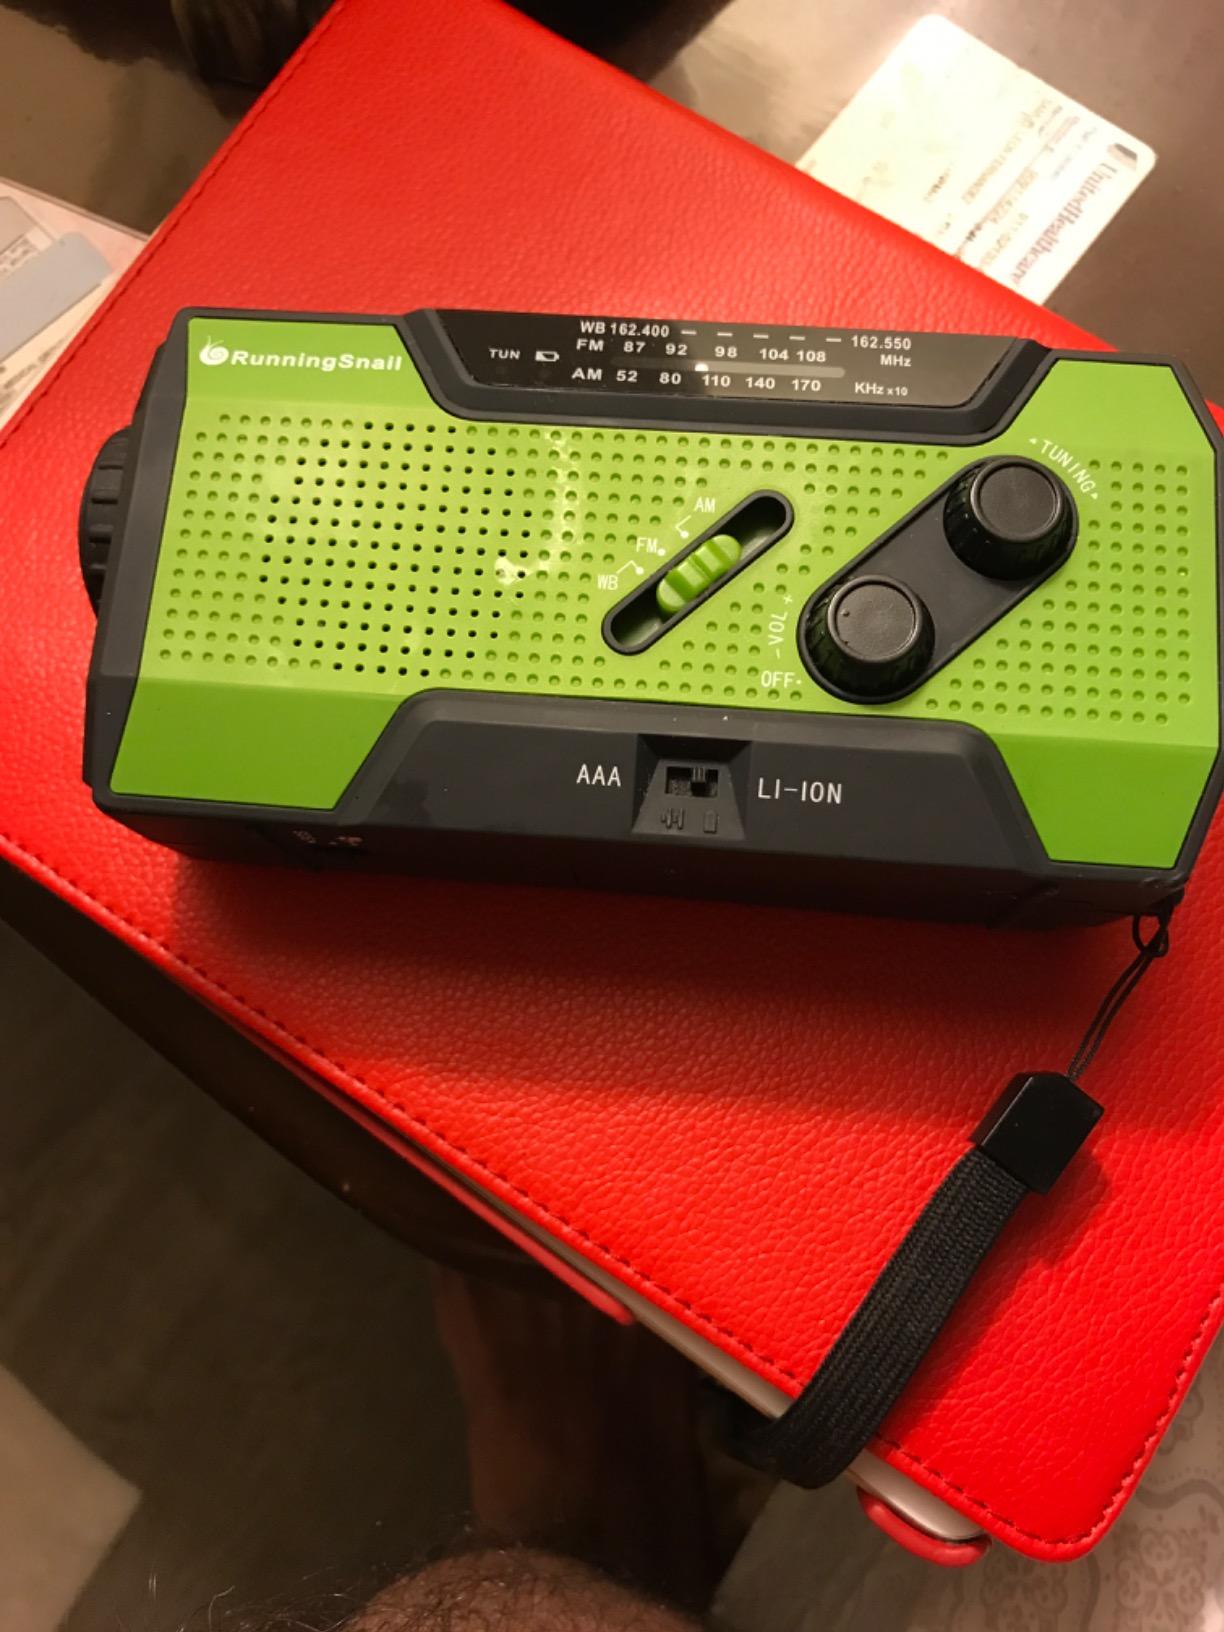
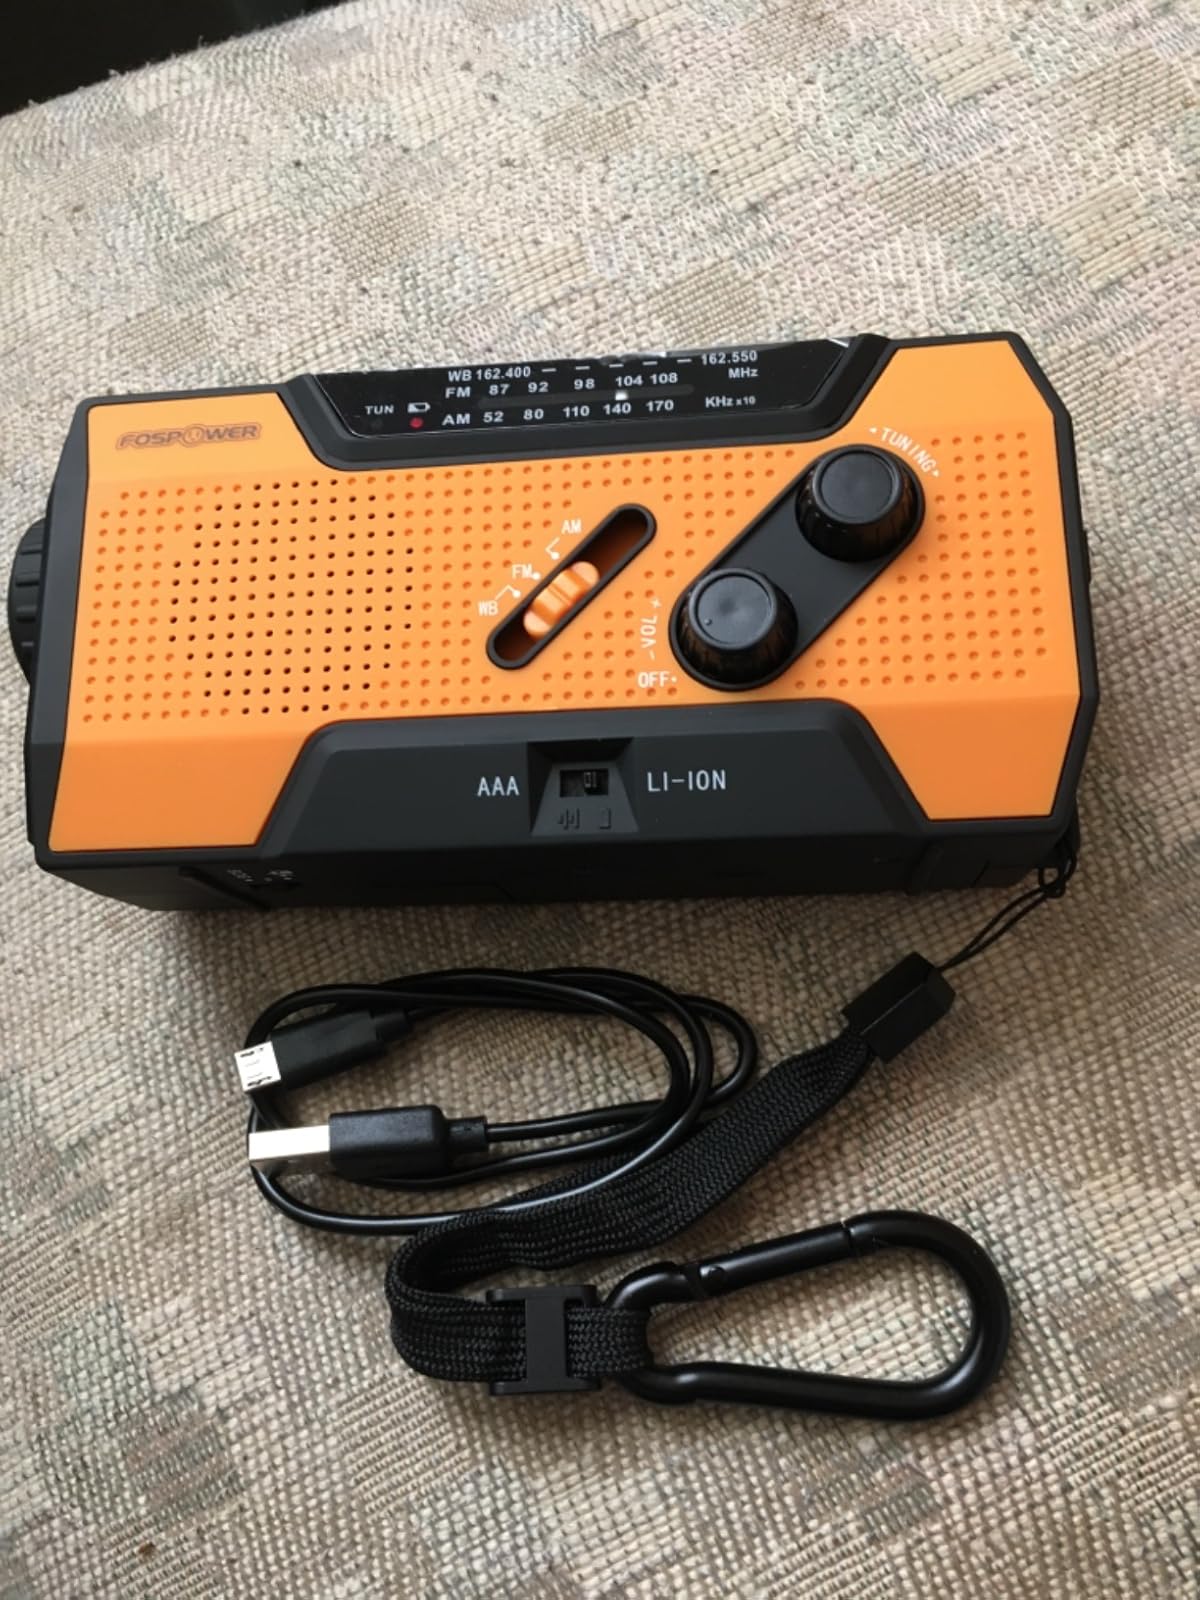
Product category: radio
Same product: no